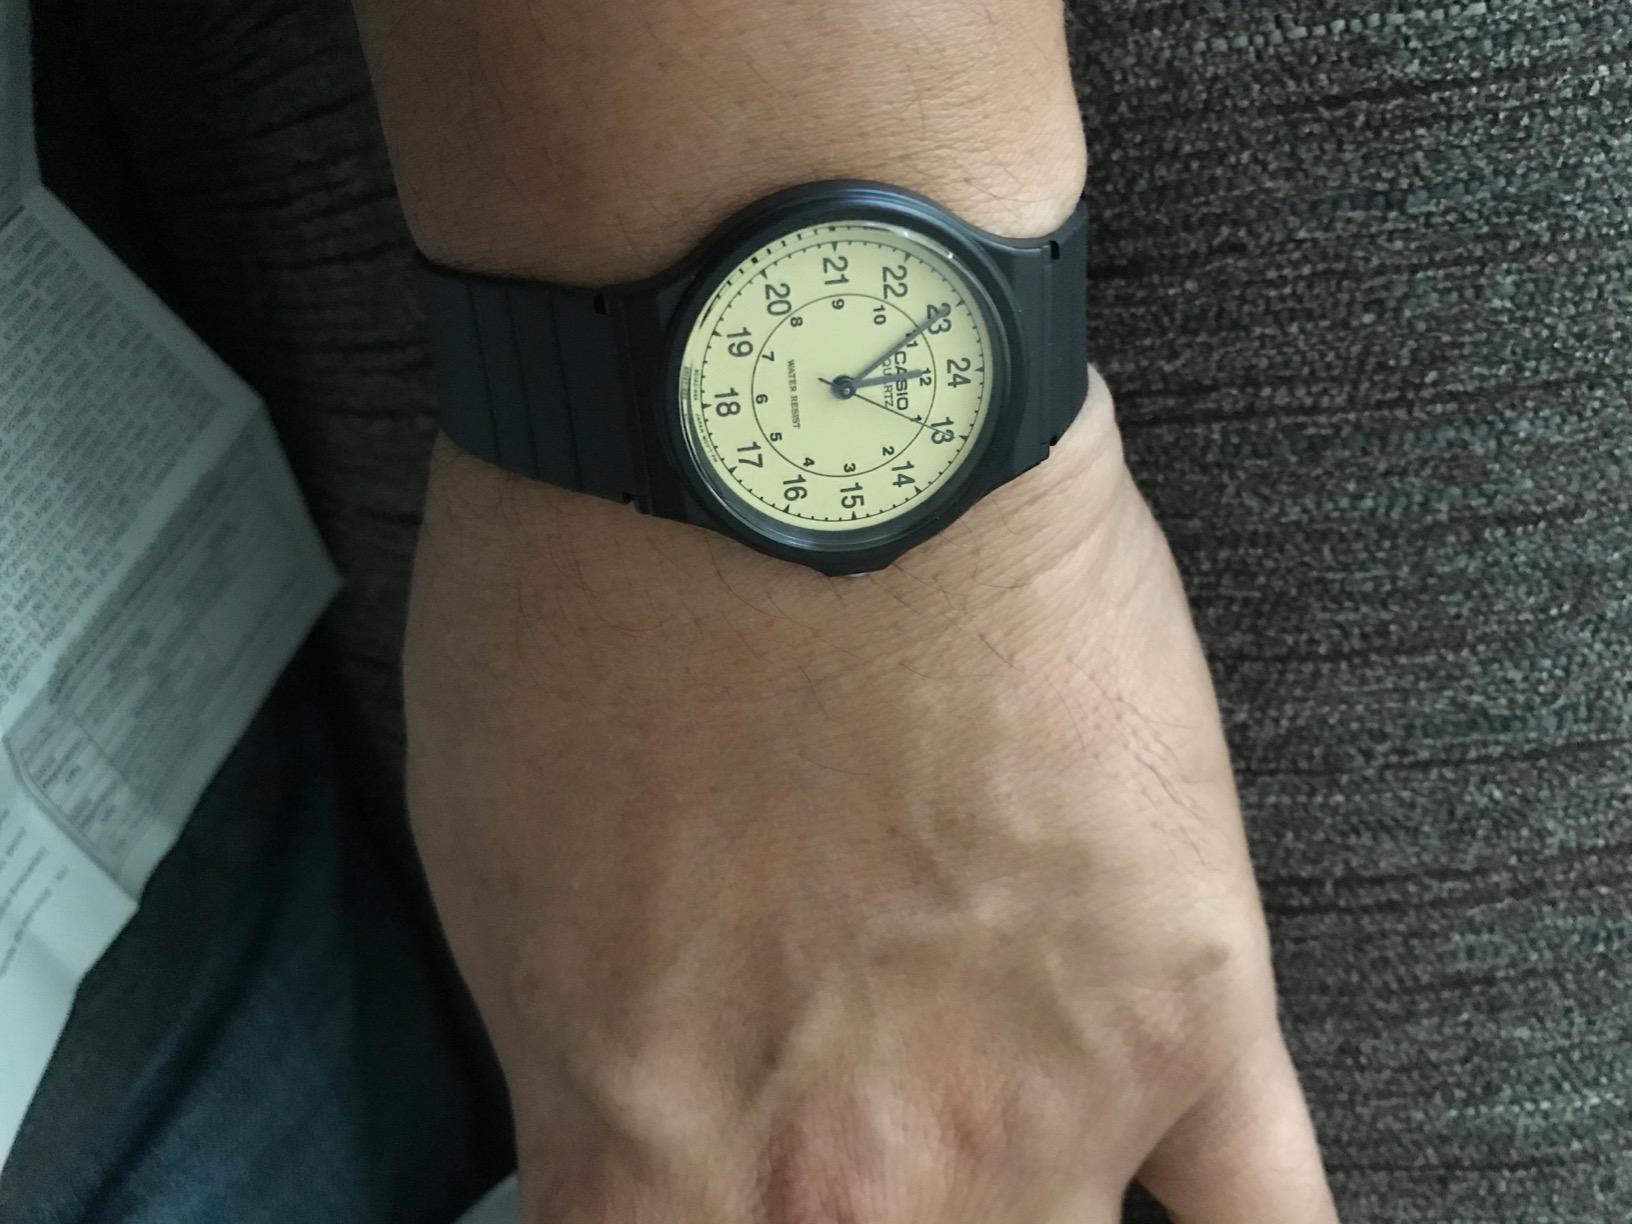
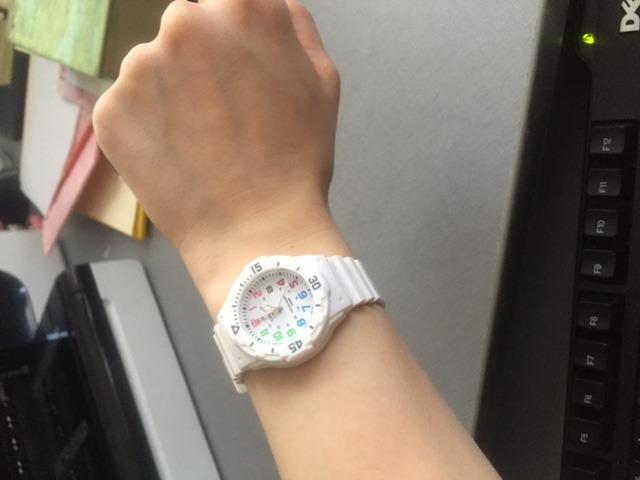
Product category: accessories_watch
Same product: no